Oregon Route 47

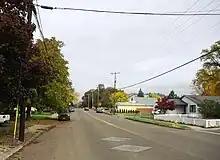
47 in Banks

Oregon Route 47 begins (at its southern terminus) at a junction with Oregon Route 99W between the cities of McMinnville and Lafayette. This stretch is known as the Tualatin Valley Highway. It continues north along the western edge of the Willamette Valley, hugging the Coast Range. It passes through parts of Oregon's wine country (and some prime agricultural land), and through small towns such as Carlton, Yamhill, and Gaston. The first large city encountered is Forest Grove. A bypass around the east side of town avoids the downtown area.